Döberitzer Heide

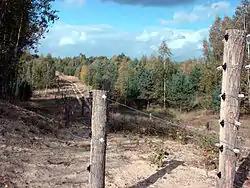
Electric fences of the core zone

The Döberitzer Heide is an approximately 5000-hectare area in the Havelland region, part of the southeastern Nauen Plateau. The area mainly consists of the former Döberitz military training area, which has been designated as nature reserves and hosts a wilderness project by The Heinz Sielmann Foundation covering about 3600 hectares, unique in Europe. The heathland is located west of the Berlin city border and south of the Bundesstraße 5 between Dallgow-Döberitz and the district of Seeburg as well as the Wustermark districts of Elstal and Priort. A small part in the southwest lies within Potsdam territory.